Saguaro

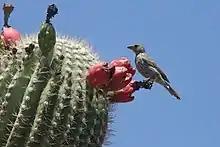
House finch perched atop fruits at the tip of a saguaro

The white, waxy flowers appear in April through June, opening well after sunset and closing in midafternoon. They continue to produce nectar after sunrise. Flowers are self-incompatible, thus requiring cross-pollination. Large quantities of pollen are required for complete pollination because many ovules are present. This pollen is produced by the extremely numerous stamens, which in one notable case in a single flower. A well-pollinated fruit contains several thousand tiny seeds.